South Sydney Rabbitohs

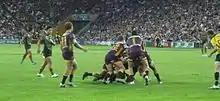
Broncos vs Rabbitohs 2008

May 2008 saw the sudden resignation of the then current executive chairman and CEO, Peter Holmes à Court. He had been appointed to the role of CEO at the start of 2008. Reports suggested that Holmes à Court had been forced to stand down after his relationship with Russell Crowe had deteriorated beyond repair.